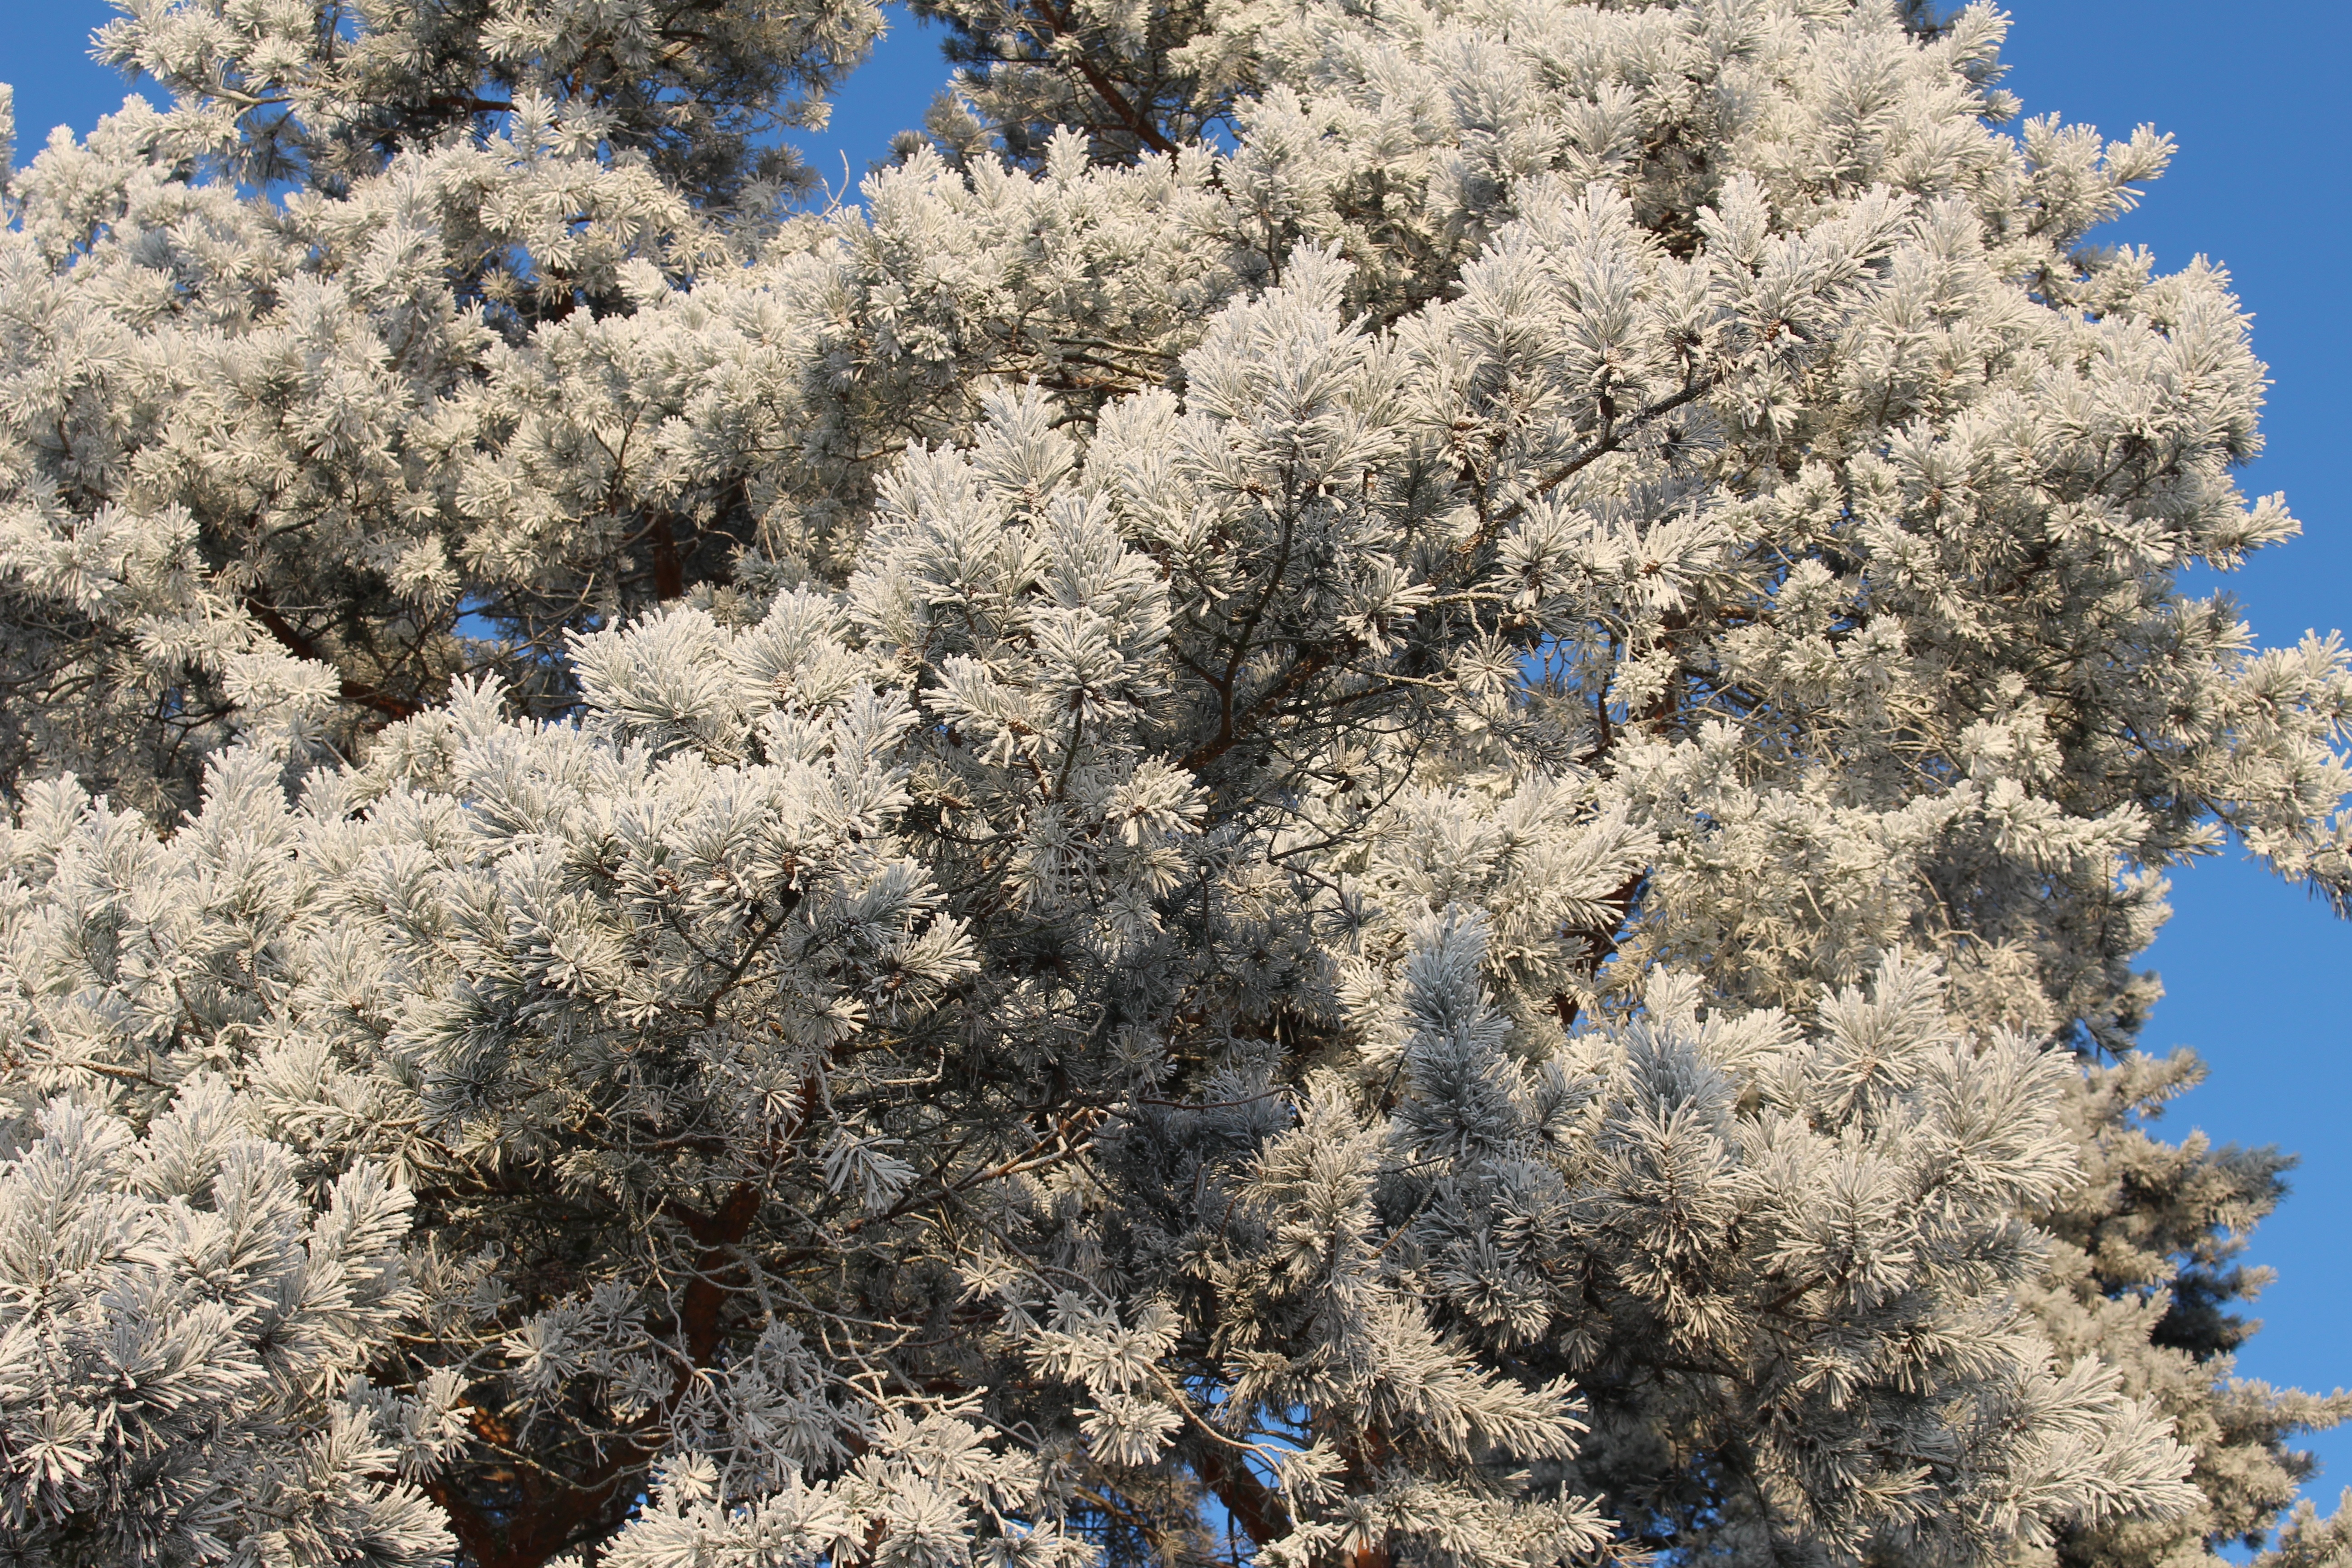
landscape, tree, nature, forest, branch, blossom, snow, cold, winter, plant, flower, frost, spring, botany, flora, season, cherry blossom, trees, shrub, icy, flowering plant, woody plant, land plant